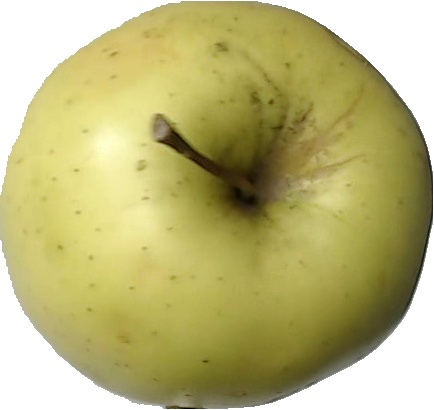
Label: apple_golden_2